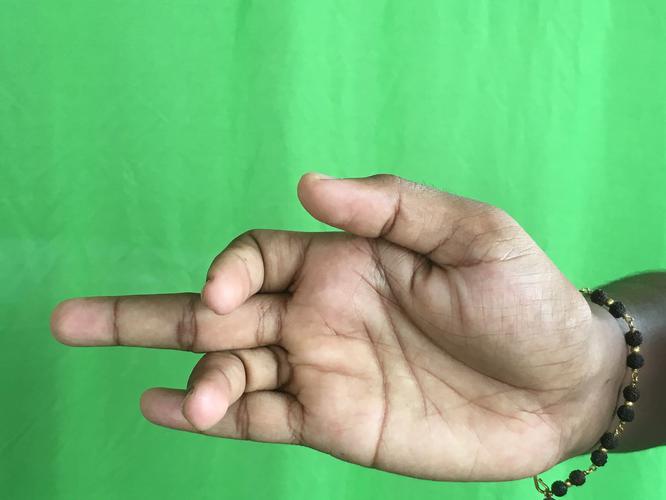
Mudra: Shukatundam
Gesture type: single_hand